Mary Sansom

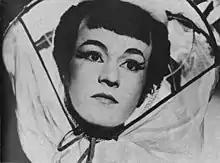
Sansom as Yum-Yum in "The Mikado"

Mary Sansom (26 May 1935 – 13 April 2010) was an English operatic soprano best known for her performances in principal soprano roles with the D'Oyly Carte Opera Company in the 1950s and 1960s, including as Yum-Yum in "The Mikado", Josephine in "H.M.S. Pinafore", Phyllis in "Iolanthe", the title role in "Patience" and Gianetta in "The Gondoliers". In later years, she performed with Gilbert and Sullivan for All, directed stage productions and established a costume hire business. She also appeared in supporting roles on British television.